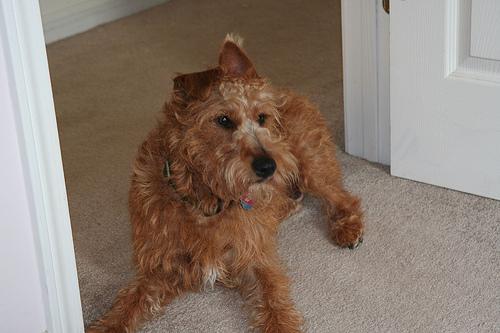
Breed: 207-n000036-Irish_terrier